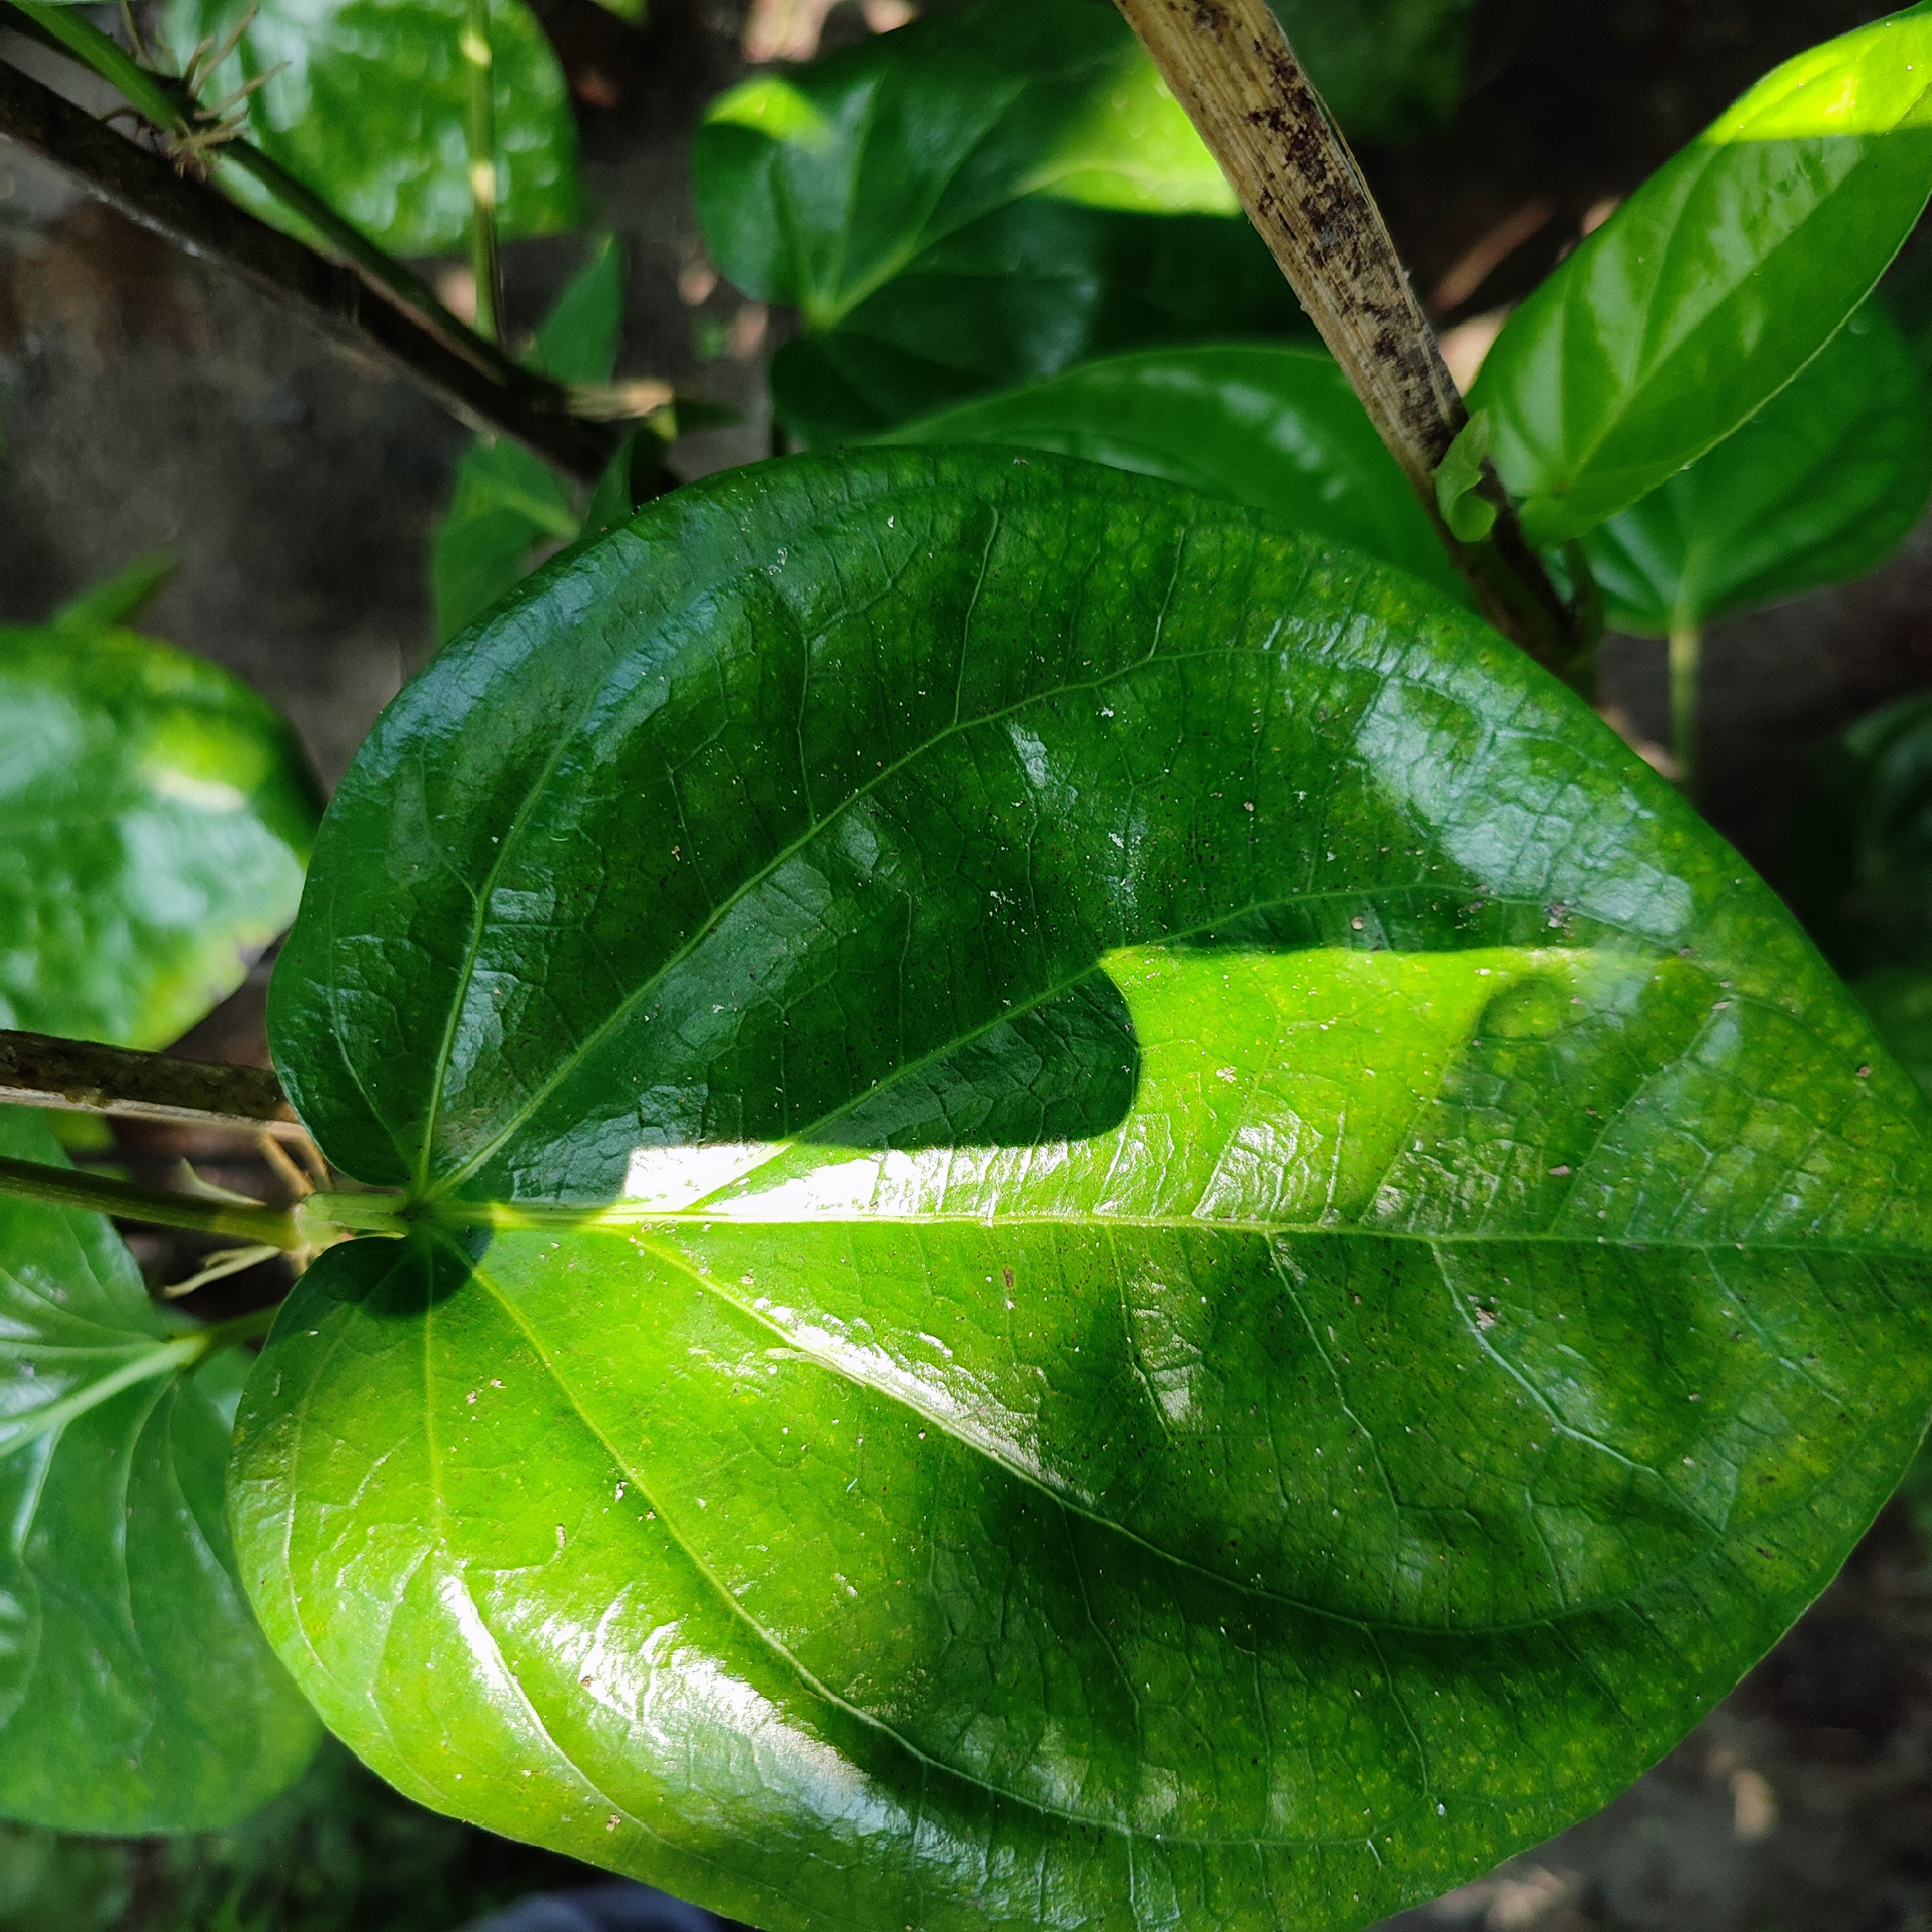
Label: Healthy_Leaf